Qilin

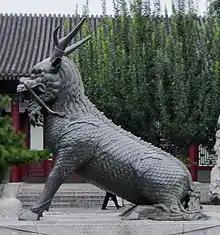
A Qing dynasty statue of a qilin in Beijing's Summer Palace

Axel Schuessler reconstructs Old Chinese pronunciation of as *"gərin". Finnish linguist Juha Janhunen tentatively compares *"gərin" to an etymon reconstructed as *"kalimV", denoting "whale"; and represented in the language isolate Nivkh and four different language families Tungusic, Mongolic, Turkic and Samoyedic, wherein *"kalay(ә)ng" means "whale" (in Nenets) and *"kalVyǝ" "mammoth" (in Enets and Nganasan). As even aborigines "vaguely familiar with the underlying real animals" often confuse the whale, mammoth, and unicorn: they conceptualized the mammoth and whale as aquatic, as well as the mammoth and unicorn possessing a single horn; for inland populations, the extant whale "remains... an abstraction, in this respect being no different from the extinct mammoth or the truly mythical unicorn." However, Janhunen cautiously remarks that "[t]he formal and semantic similarity between *"kilin" < *"gilin" ~ *"gïlin" 'unicorn' and *"kalimV" 'whale' (but also Samoyedic *"kalay"- 'mammoth') is sufficient to support, though perhaps not confirm, the hypothesis of an etymological connection", and also notes a possible connection between Old Chinese and Mongolian (*)"kers" ~ (*)"keris" ~ (*)"kiris" "rhinoceros" (Khalkha: ).